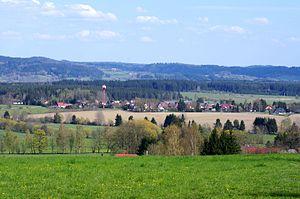
Drmoul est une commune du district de Cheb, dans la région de Karlovy Vary, en République tchèque. Sa population s'élevait à 986 habitants en 2018.